Rail transport in Indonesia

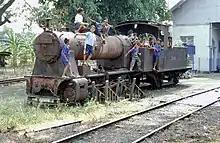
Derelict B52 03 at Tegal locomotive depot on July 9, 2002

The idea of building a railway in Indonesia has emerged since the 1840s. The construction of the railway line in Indonesia was initially a request from King Willem I. The purpose of its construction was for military purposes in the city of Semarang and the transportation of agricultural products to the Semarang warehouse. This idea was only realized with the establishment of a railway company called Nederlandsch-Indische Spoorweg Maatschappij (NIS), marked by its ratification as a legal entity on 27 August 1863. The purpose of building railways in the Dutch East Indies (the name of Indonesia at that time) was to facilitate the transportation of agricultural products. The first railway in the Dutch East Indies began with the laying of the first stone for the construction of a railway line on the first segment of the Samarang-Vorstenlanden (Yogyakarta) railway line, on 17 June 1864, in Kemijen, East Semarang, Semarang, which became the location of Samarang Station (km 0). The construction was marked by a ceremony led by the Governor General of the Dutch East Indies, Mr. L.A.J.W. Sloet van de Beele. On 10 August 1867, the line was completed.